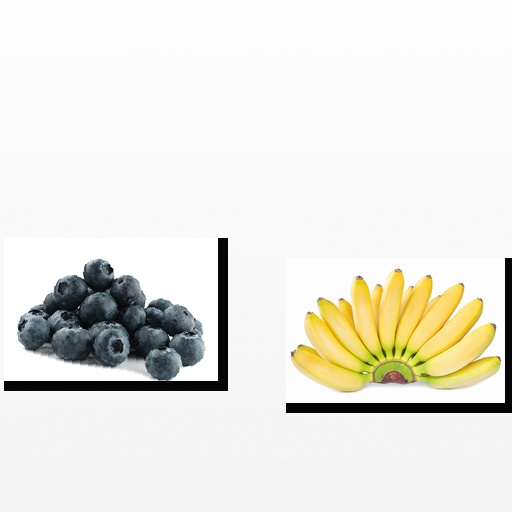
Food items: banana, blueberry